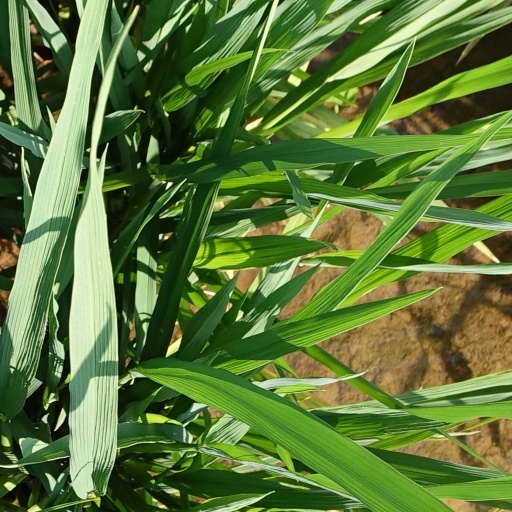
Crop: rice